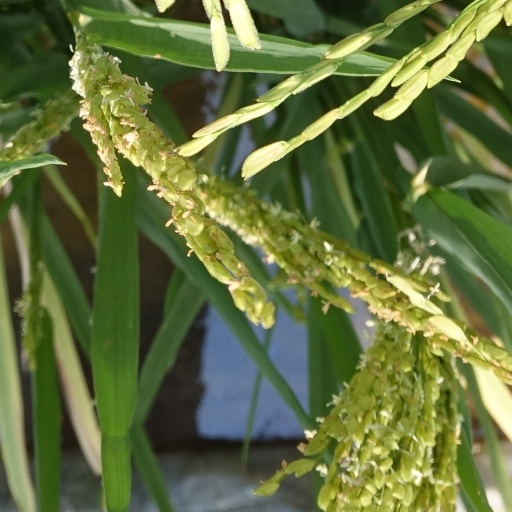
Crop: rice